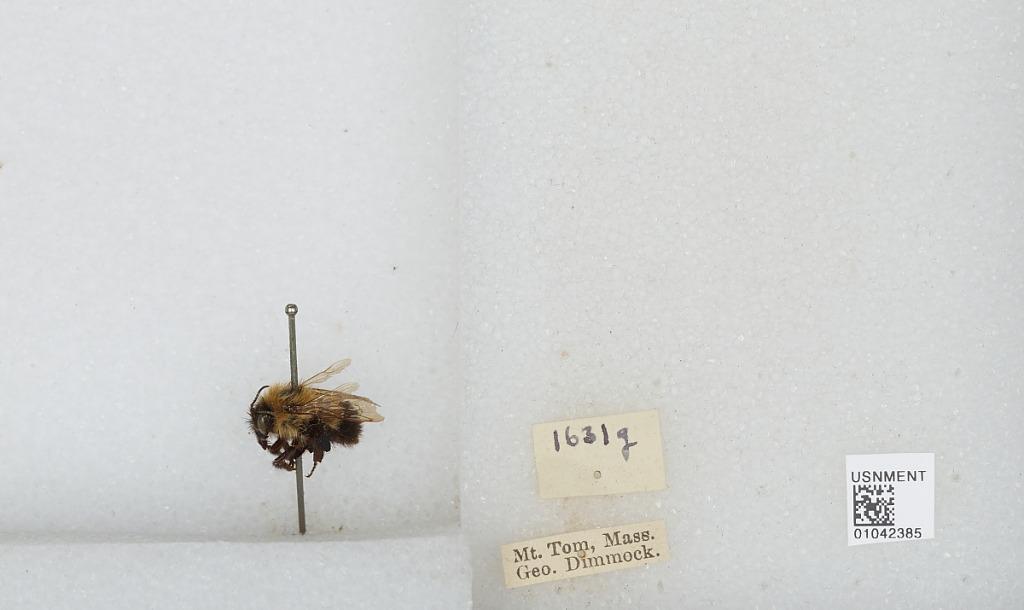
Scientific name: Bombus sp.
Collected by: G. Dimmock
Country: United States
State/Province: Massachusetts
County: Hampden
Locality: Mount Tom
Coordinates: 42.2417, -72.6481